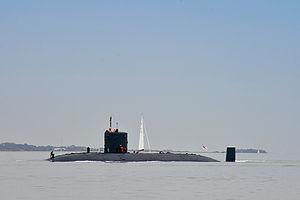
Les sous-marin nucléaire d'attaque de la classe Trafalgar furent mis en service par la Royal Navy à partir de 1981.
Le HMS Torbay est un bâtiment de la classe Trafalgar de sept sous-marins nucléaires d'attaque de la Royal Navy en service de 1982 à 2017.